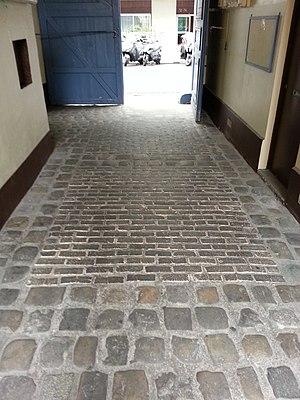
Le passage Saint-Maur est une voie du 11ᵉ arrondissement de Paris, en France.
Un pavé en bois est un type de pavé, en bois debout, de différentes essences, qui a servi de matériau de revêtement routier, seconde moitié du XIXᵉ siècle, début XXᵉ siècle. Ce système de pavé connu depuis longtemps en Russie et dans le nord de l'Allemagne est essayé à Londres début XIXᵉ siècle et par la suite adopté par différentes grandes villes comme Paris, New York ou Chicago.